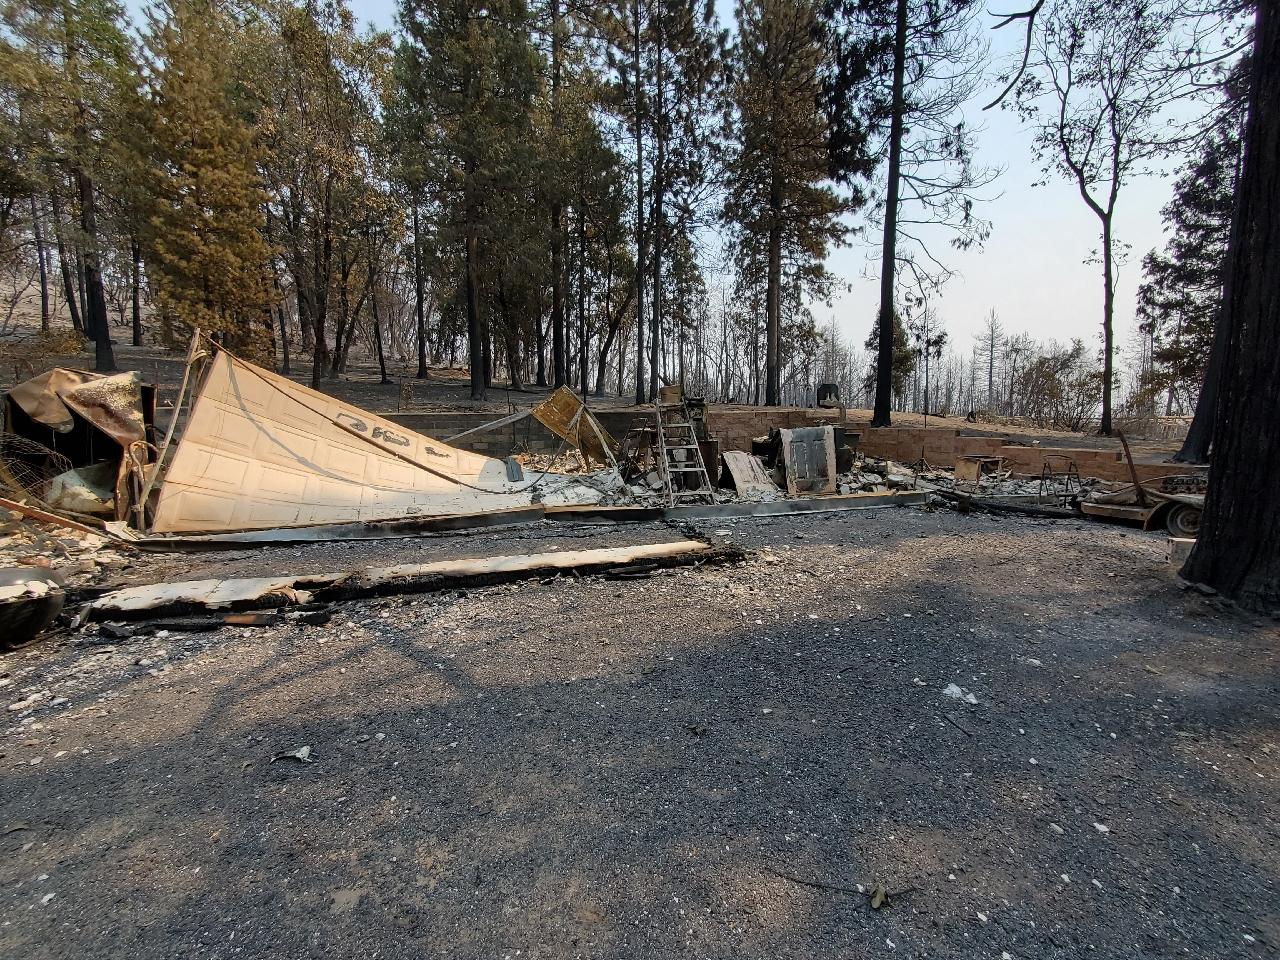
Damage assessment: destroyed